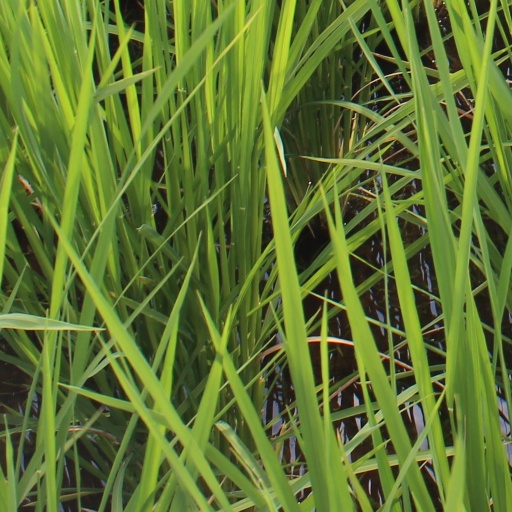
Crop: rice